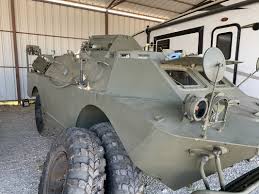
Label: BRDM